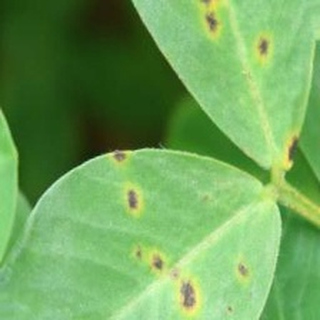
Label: groundnut_early_leaf_spot